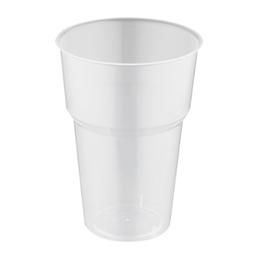
Label: plastic